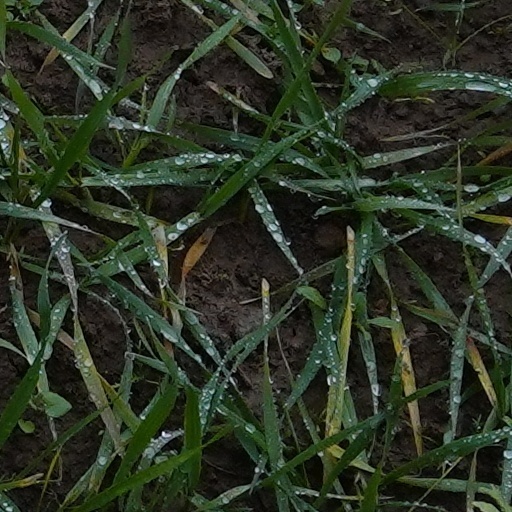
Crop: wheat